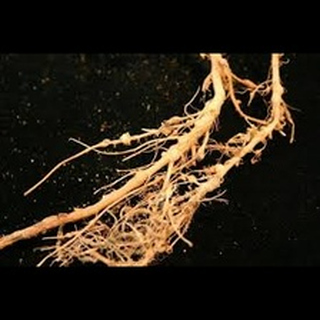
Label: wheat_common_root_rot